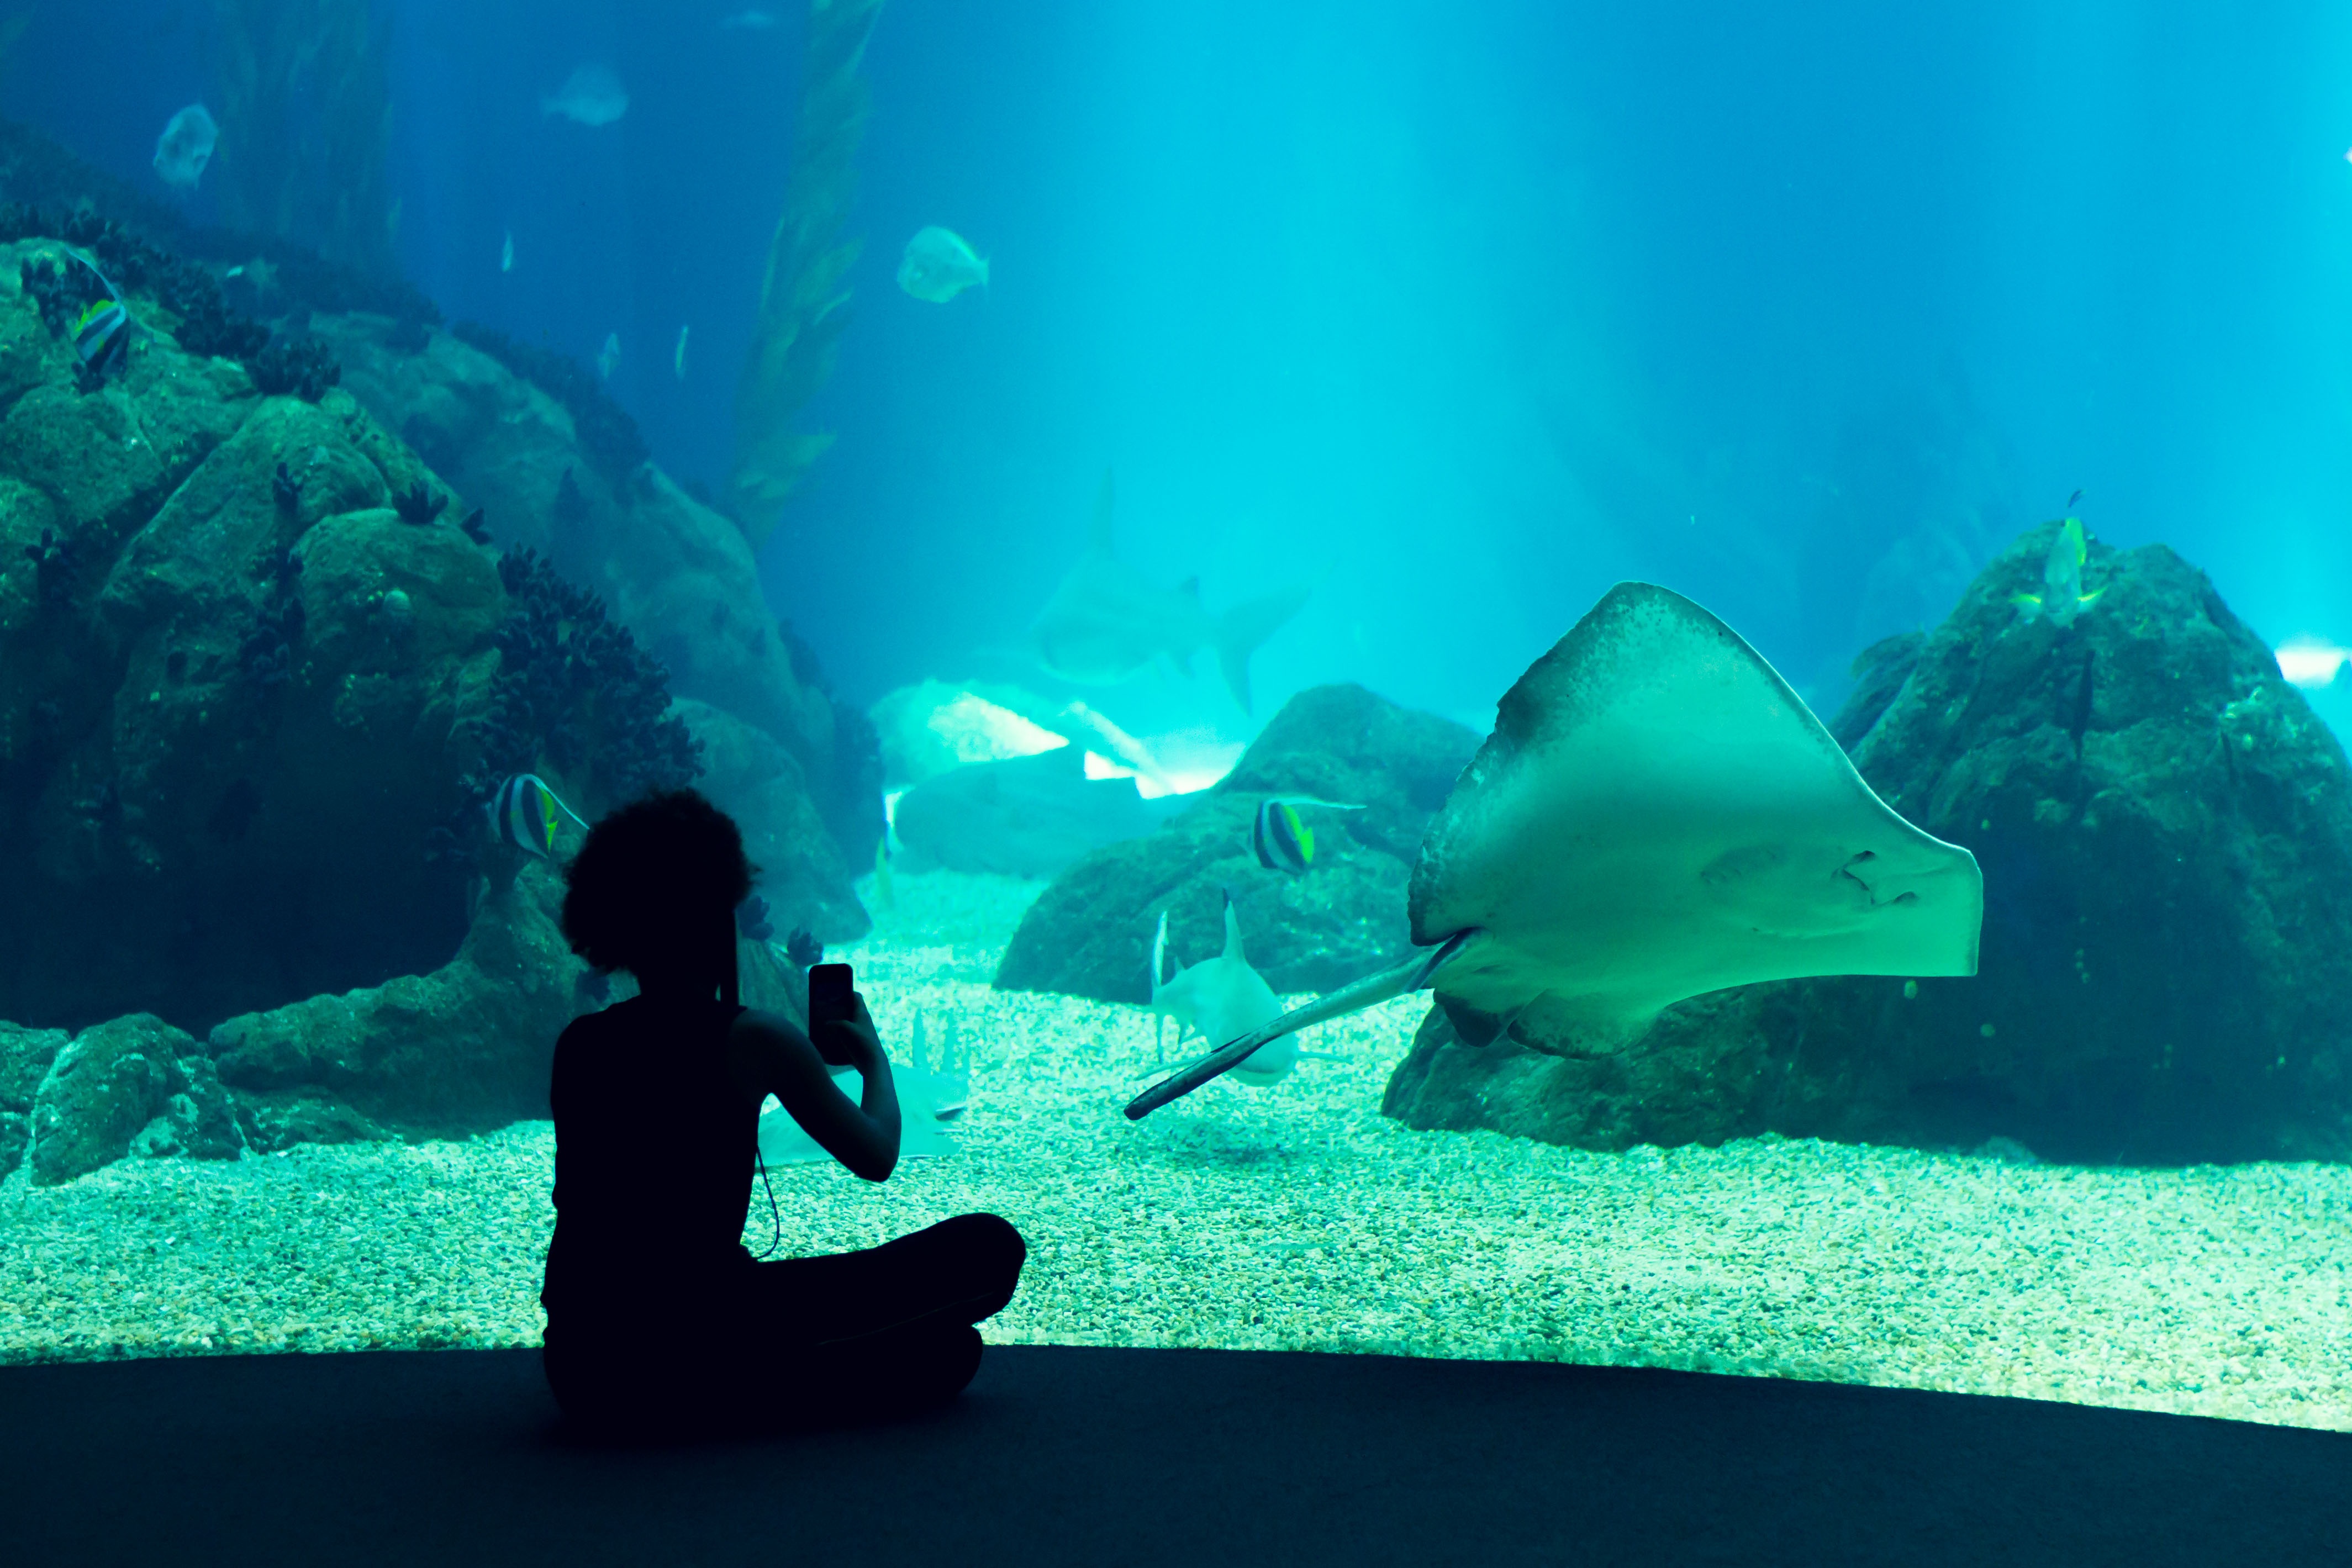
sea, ocean, underwater, biology, fish, tourism, trip, stingray, marine life, reef, aquarium, portugal, lisbon, oceanarium, marine biology, underwater diving